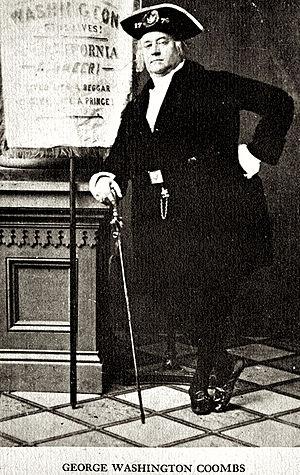
Frederick Coombs, est un excentrique et photographe américain.